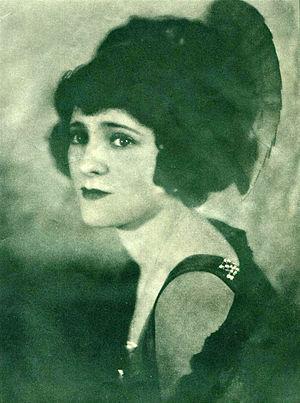
Edith Roberts est une actrice du cinéma muet née le 17 septembre 1899 à New York, décédée le 20 août 1935 à Los Angeles en Californie. Elle a figuré dans 154 films.